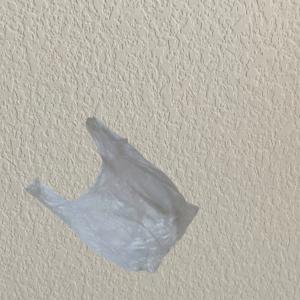
Label: plasticbags